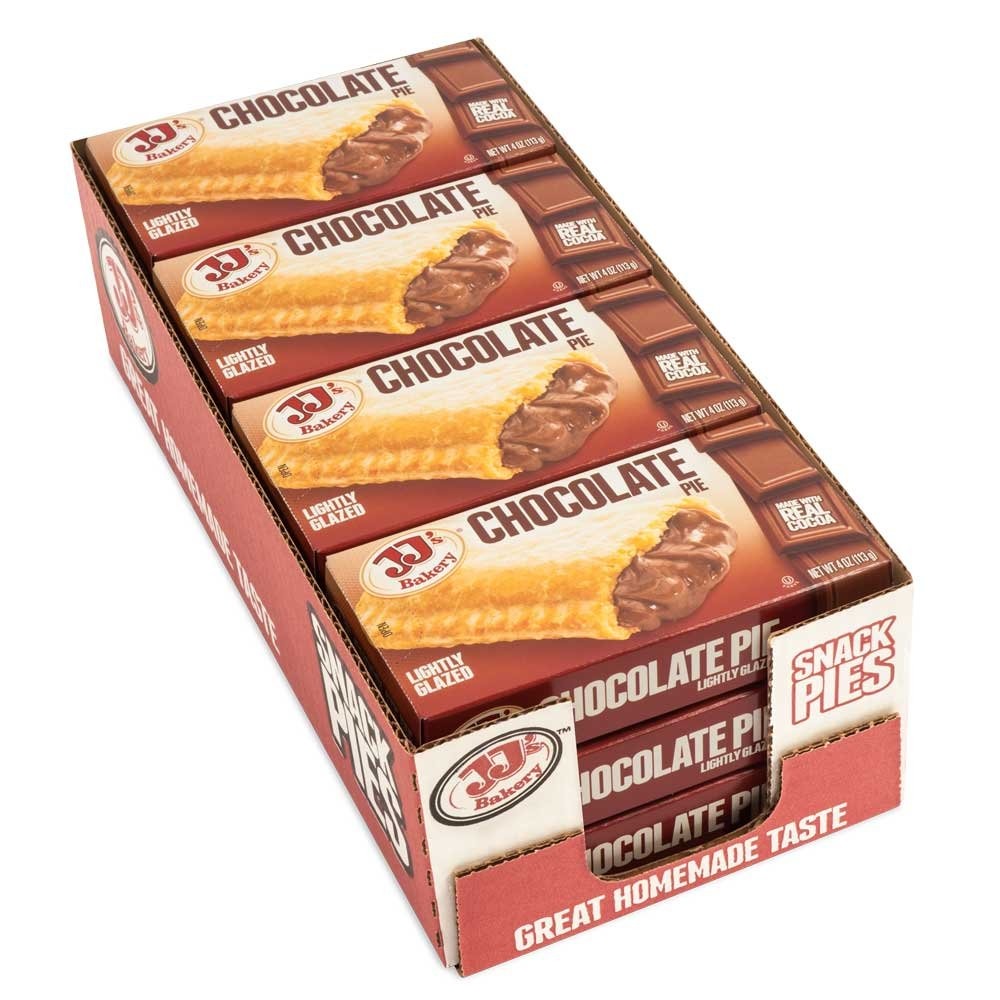
Item Name: JJ's Bakery Chocolate Pie Snack Pies, Individual Dessert, Fresh-Baked, Nut-Free, Kosher Parve, 4 Oz Each (Pack of 12)
Bullet Point 1: Fresh-Baked and Flavorful: Each JJ's Bakery Snack Pie is baked to perfection, offering a fresh-from-the-oven taste in every bite. Enjoy a variety of mouth-watering flavors from zesty lemon to rich chocolate, perfect for satisfying any craving.
Bullet Point 2: Convenient Single Servings: Individually packaged in 4 oz portions, these snack pies are the ideal choice for a quick treat on-the-go, portion-controlled dessert, or a delightful snack anytime, anywhere.
Bullet Point 3: Certified Kosher Parve: All JJ’s Snack Pies are Dairy Free, Kosher Parve and are Produced in a Peanut & Tree Nut Free Facility
Bullet Point 4: Variety Pack Options: Enjoy a range of flavors with the Apple & Cherry Pie Variety Pack or satisfy different taste preferences within your home or office. There’s a JJ's Bakery Snack Pie to please every palate.
Bullet Point 5: Seasonal and Classic Favorites: Indulge in classic flavors like Apple and Cherry or treat yourself to seasonal delights such as Pumpkin Spice. JJ's Bakery Snack Pies cater to traditional tastes and embrace the flavors of the season, ensuring there's always a pie to match the moment.
Product Description: Satisfy your chocolate cravings with JJ's Bakery Chocolate Pie Snack Pies. Indulge in the rich, chocolatey filling encased in a soft, fresh-baked crust. Each 4 oz pie is a nut-free, Kosher Parve treat that promises a decadent escape with every bite. Perfect for chocoholics seeking a quick dessert fix.
Value: 48.0
Unit: Ounce

Price: 26.75